John D. Holum

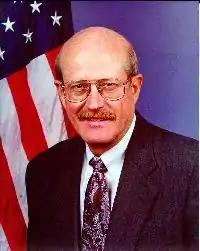
John D. Holum

John D. Holum (born December 4, 1940) was Director of the U.S. Arms Control and Disarmament Agency and Under Secretary of State for Arms Control and International Security under Bill Clinton.